Béchir Ben Slama

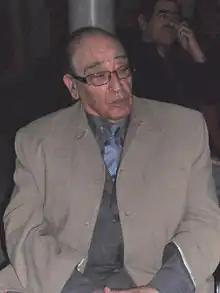
Ben Slama in 2013

Born in Le Bardo on 14 October 1931, Ben Slama attended primary and secondary school at Sadiki College. He was admitted to the in 1956, where he studied the Arabic language and French literature. He then began teaching at the but quit in 1963 to pursue a political career.